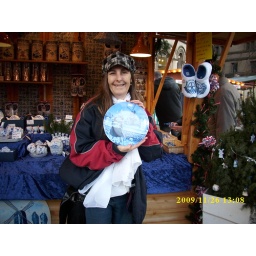
me displaying a plate at the market in manchester